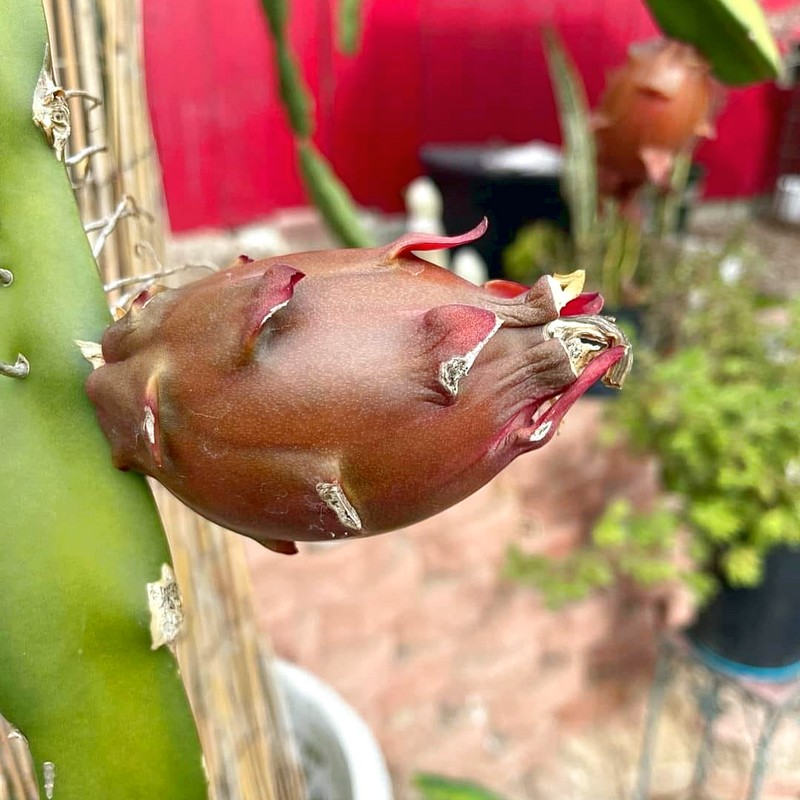
Label: Fresh Dragon Fruit